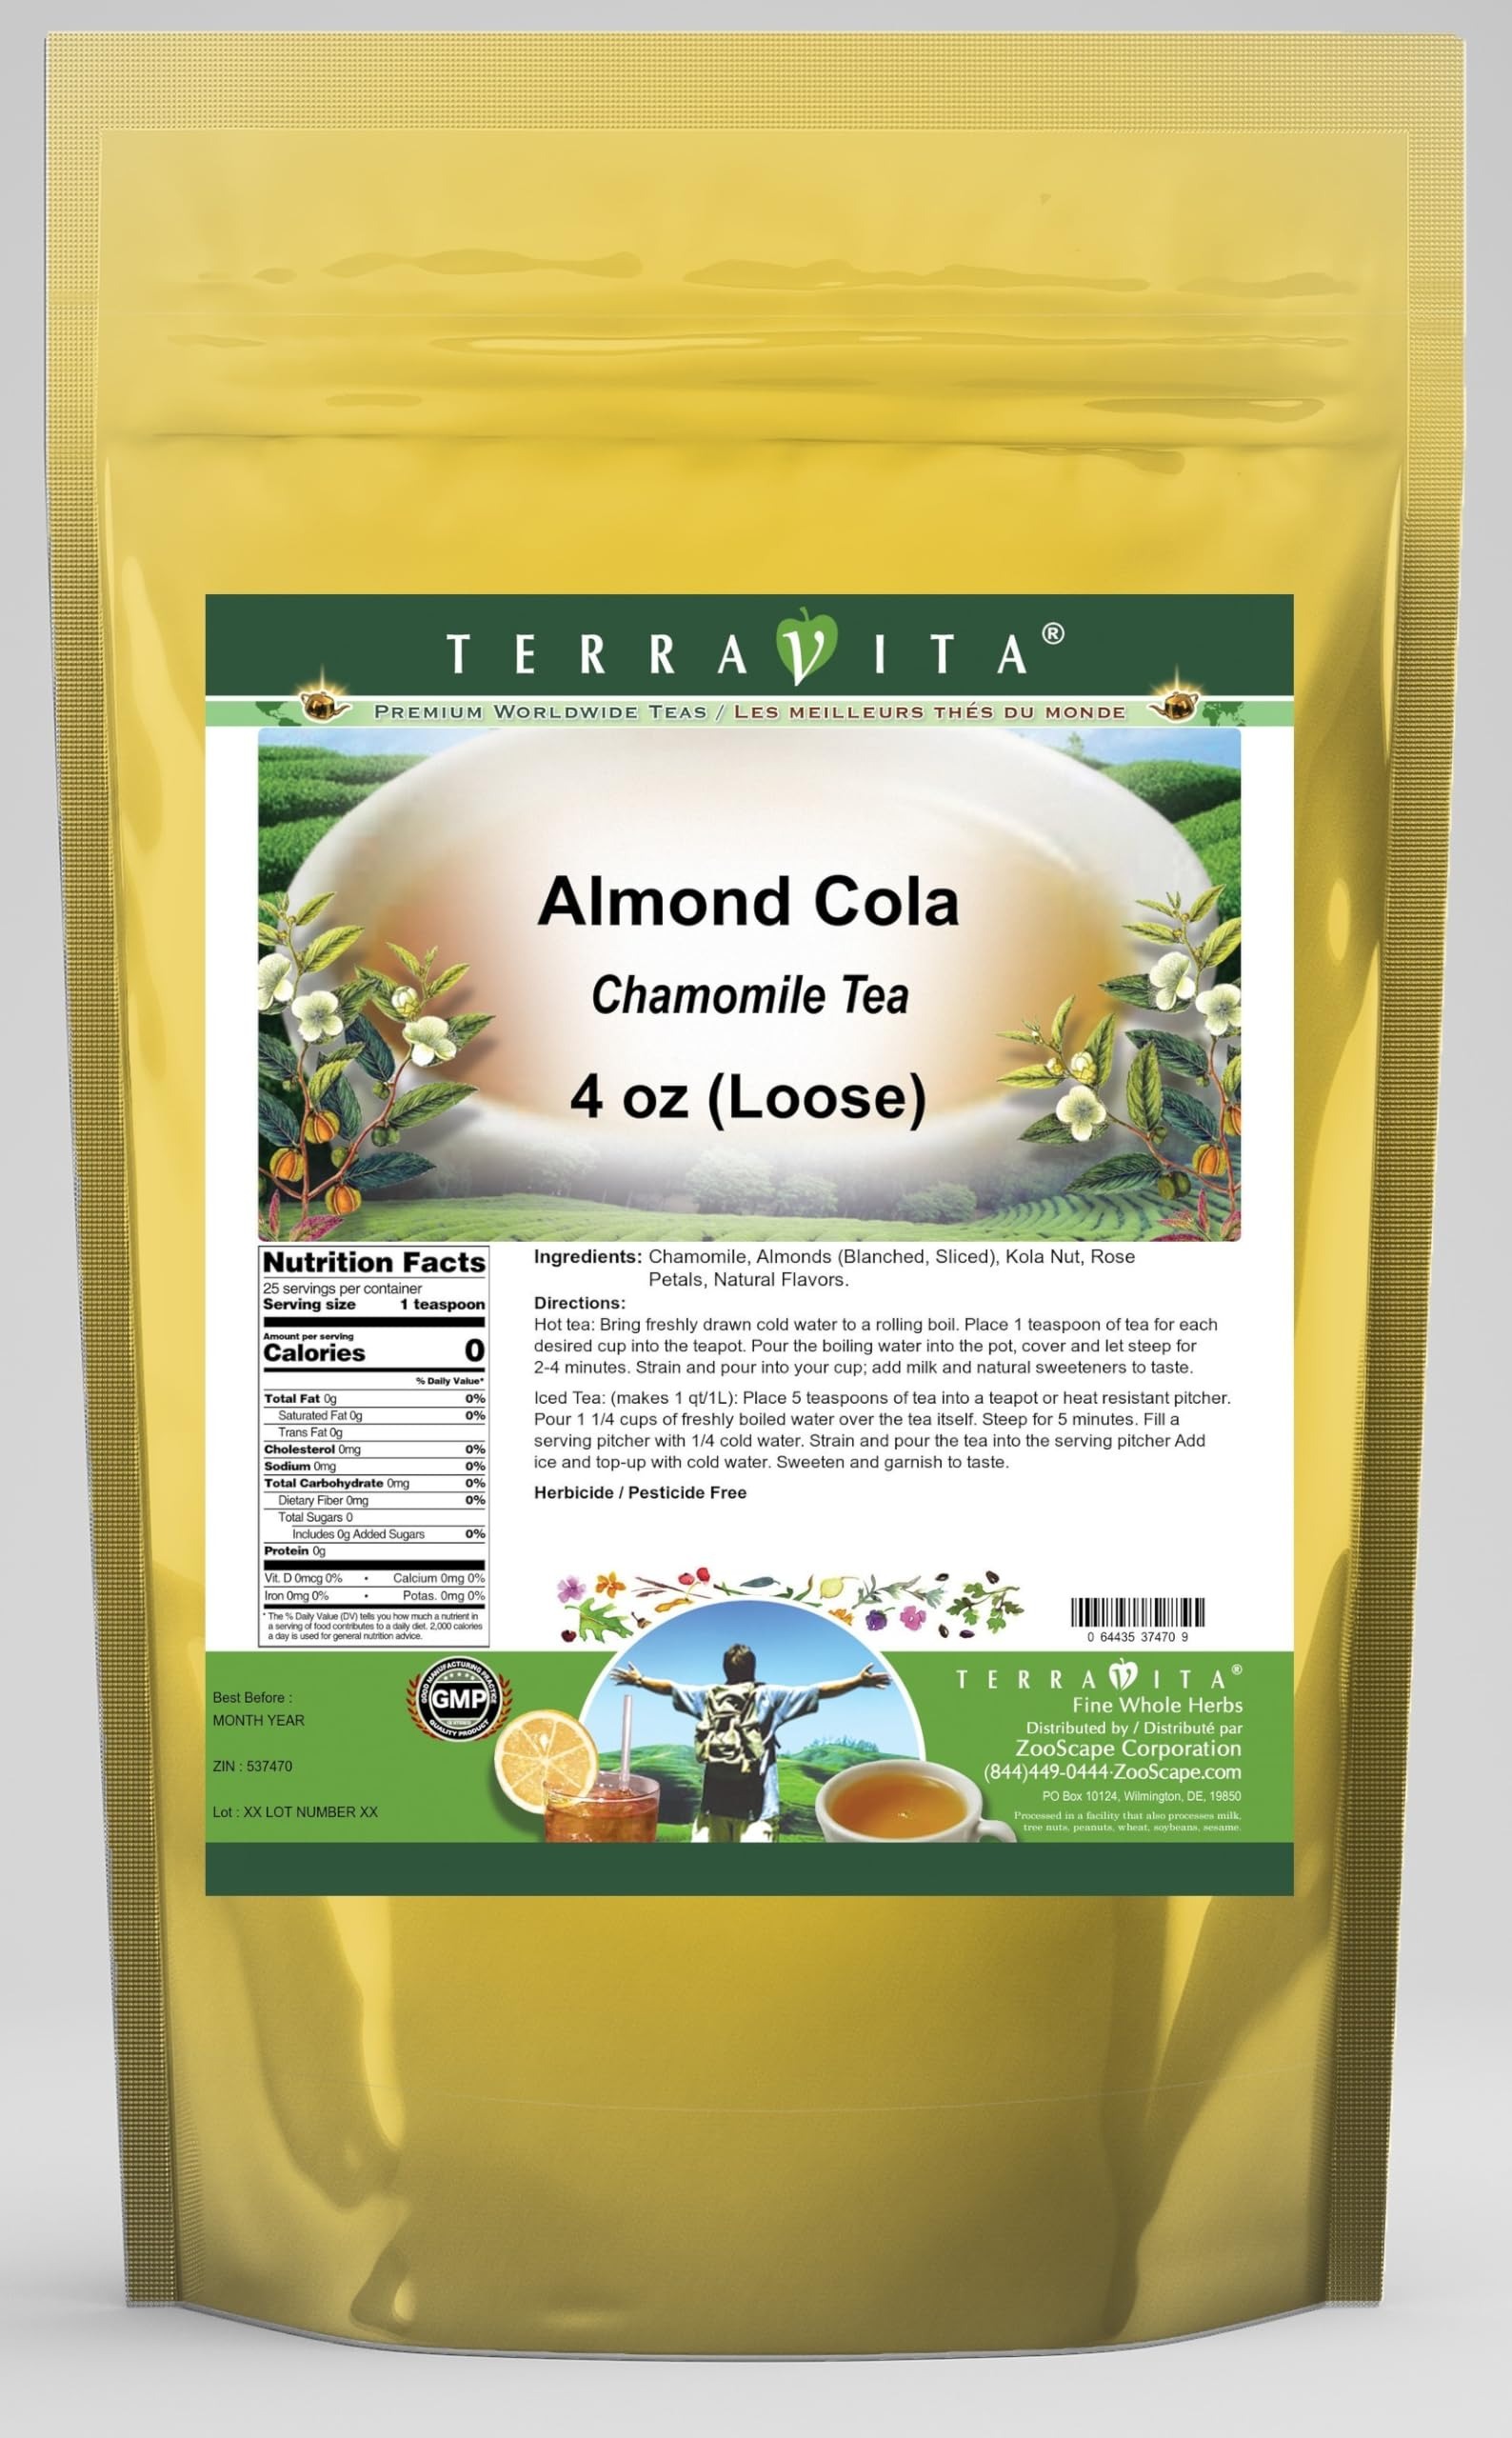
Item Name: Almond Cola Chamomile Tea (Loose) (4 oz, ZIN: 537470) - 3 Pack
Bullet Point 1: Our Almond Cola Chamomile Tea is a delicious flavored Chamomile tea with Almonds, Kola Nut and Rose Petals that you will enjoy relaxing with anytime! The natural Almond Cola taste is delicious! - Ingredients: Chamomile tea, Almonds, Kola Nut, Rose Petals and Natural Almond Cola Flavor.
Bullet Point 2: No fillers.
Bullet Point 3: Manufacturer: TerraVita
Bullet Point 4: Size: 4 oz
Bullet Point 5: Loose Leaf Chamomile Tea - Packed in a convenient upright pouch!
Product Description: Our Almond Cola Chamomile Tea is a delicious flavored Chamomile tea with Almonds, Kola Nut and Rose Petals that you will enjoy relaxing with anytime! The natural Almond Cola taste is delicious! - Ingredients: Chamomile tea, Almonds, Kola Nut, Rose Petals and Natural Almond Cola Flavor. - Hot tea brewing method: Bring freshly drawn cold water to a rolling boil. Place 1 teaspoon of tea for each desired cup into the teapot. Pour the boiling water into the pot, cover and let steep for 2-4 minutes. Strain and pour into your cup; add milk and natural sweeteners to taste. - Iced tea brewing method: (to make 1 liter/quart): Place 5 teaspoons of tea into a teapot or heat resistant pitcher. Pour 1 1/4 cups of freshly boiled water over the tea itself. Steep for 5 minutes. Fill a serving pitcher with 1/4 cold water. Strain and pour the tea into the serving pitcher Add ice and top-up with cold water. Sweeten and garnish to taste. - TerraVita is an exclusive line of premium-quality, natural source products that use only the finest, purest and most potent ingredients found around the world. TerraVita is hallmarked by the highest possible standards of purity, potency, stability and freshness. All of our products are prepared with the highest elements of quality control, from raw materials through the entire manufacturing process, up to and including the moment that the bottles or bags are sealed for freshness and shipped out to you. Our highest possible standards are certified by independent laboratories and backed by our personal guarantee. - TerraVita exists to meet and ensure your family's health and wellness without the harmful effects of chemicals and health products. We strive to make all of our products affordable and reliable and are constantly searching the market to maintain
Value: 12.0
Unit: Ounce

Price: 50.58